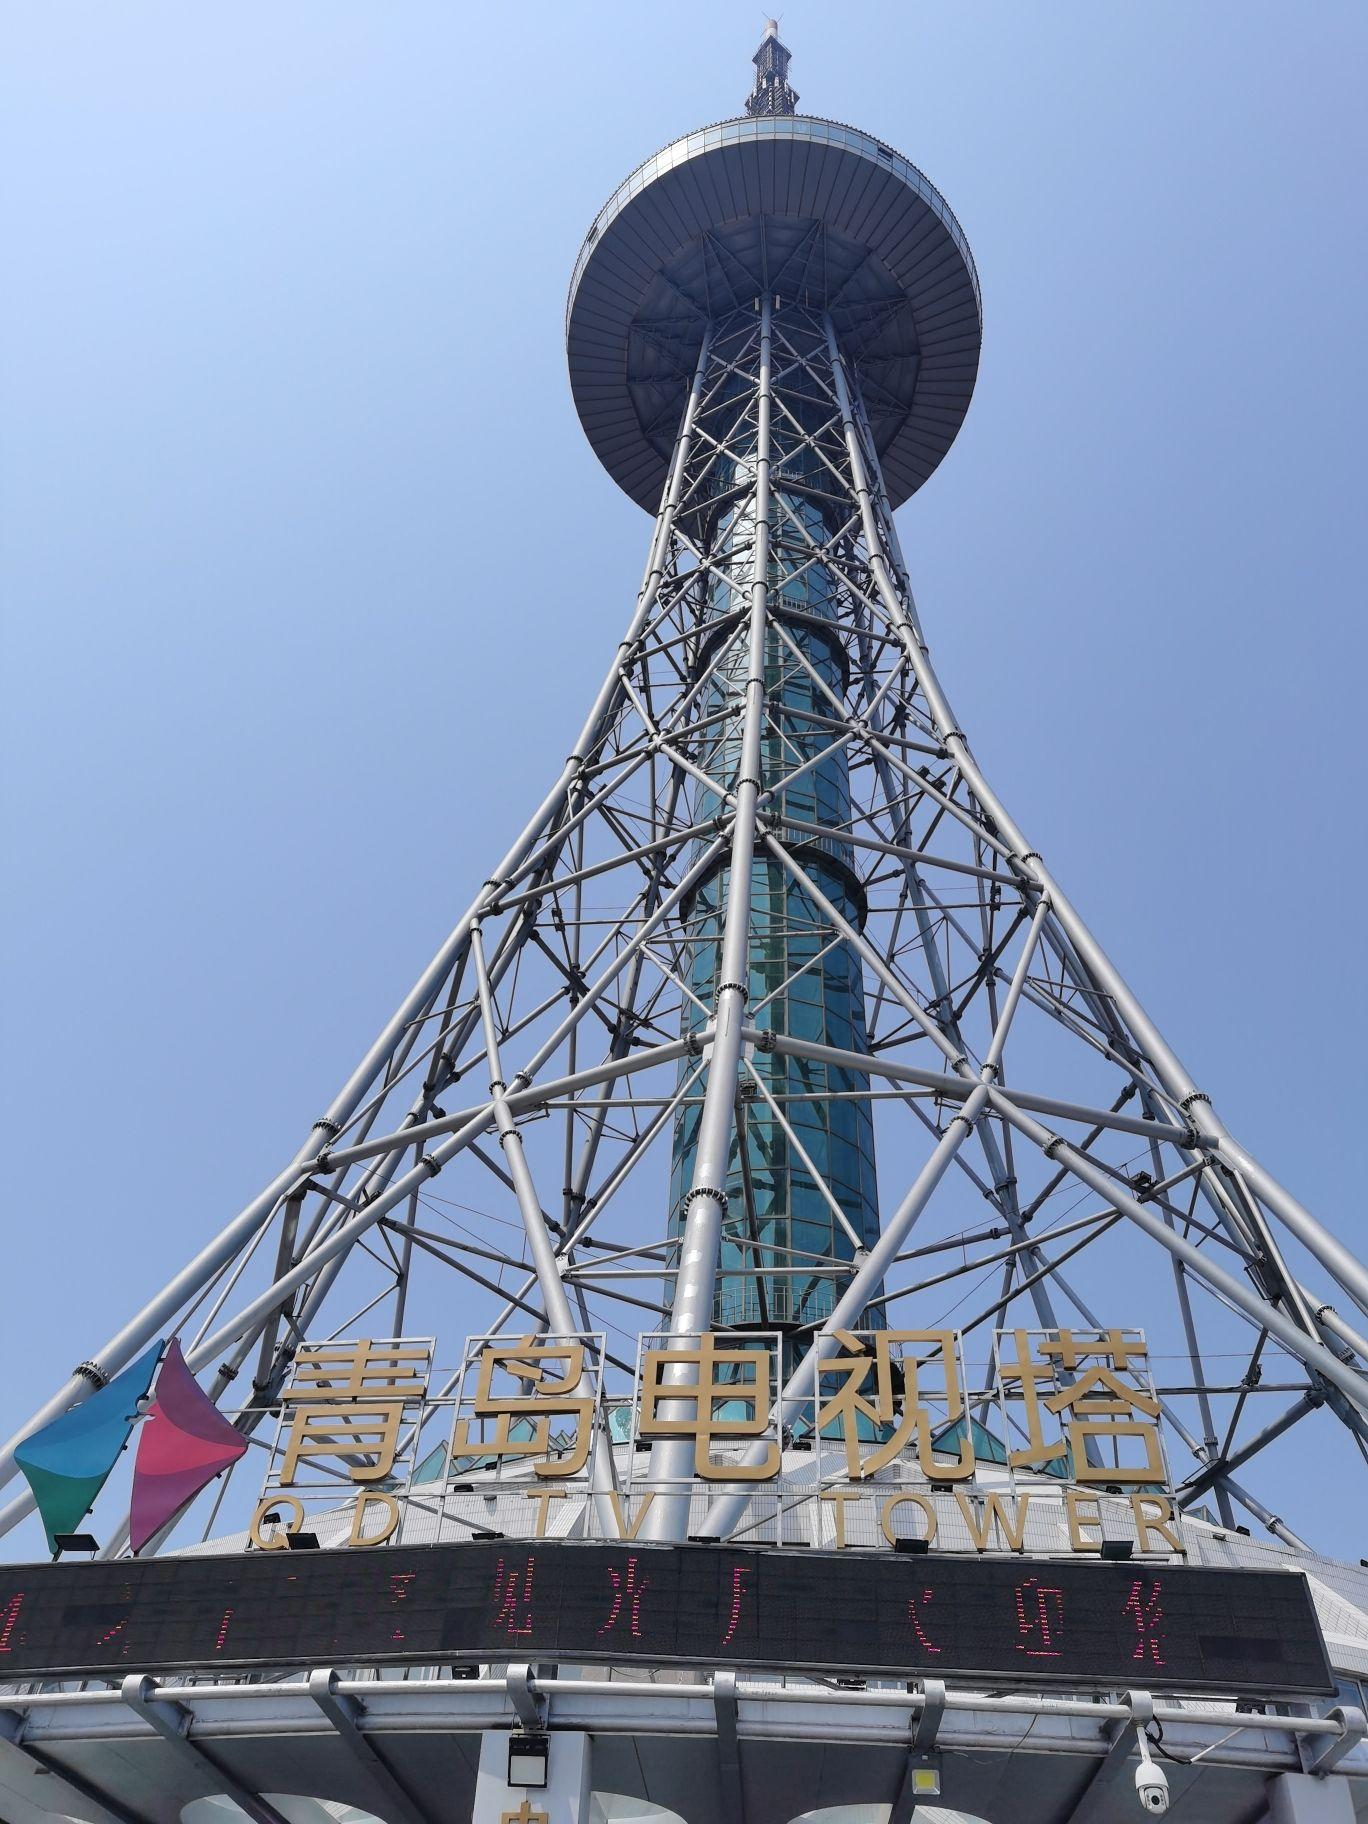
地标名称：青岛电视塔
所在城市：青岛市·市北区